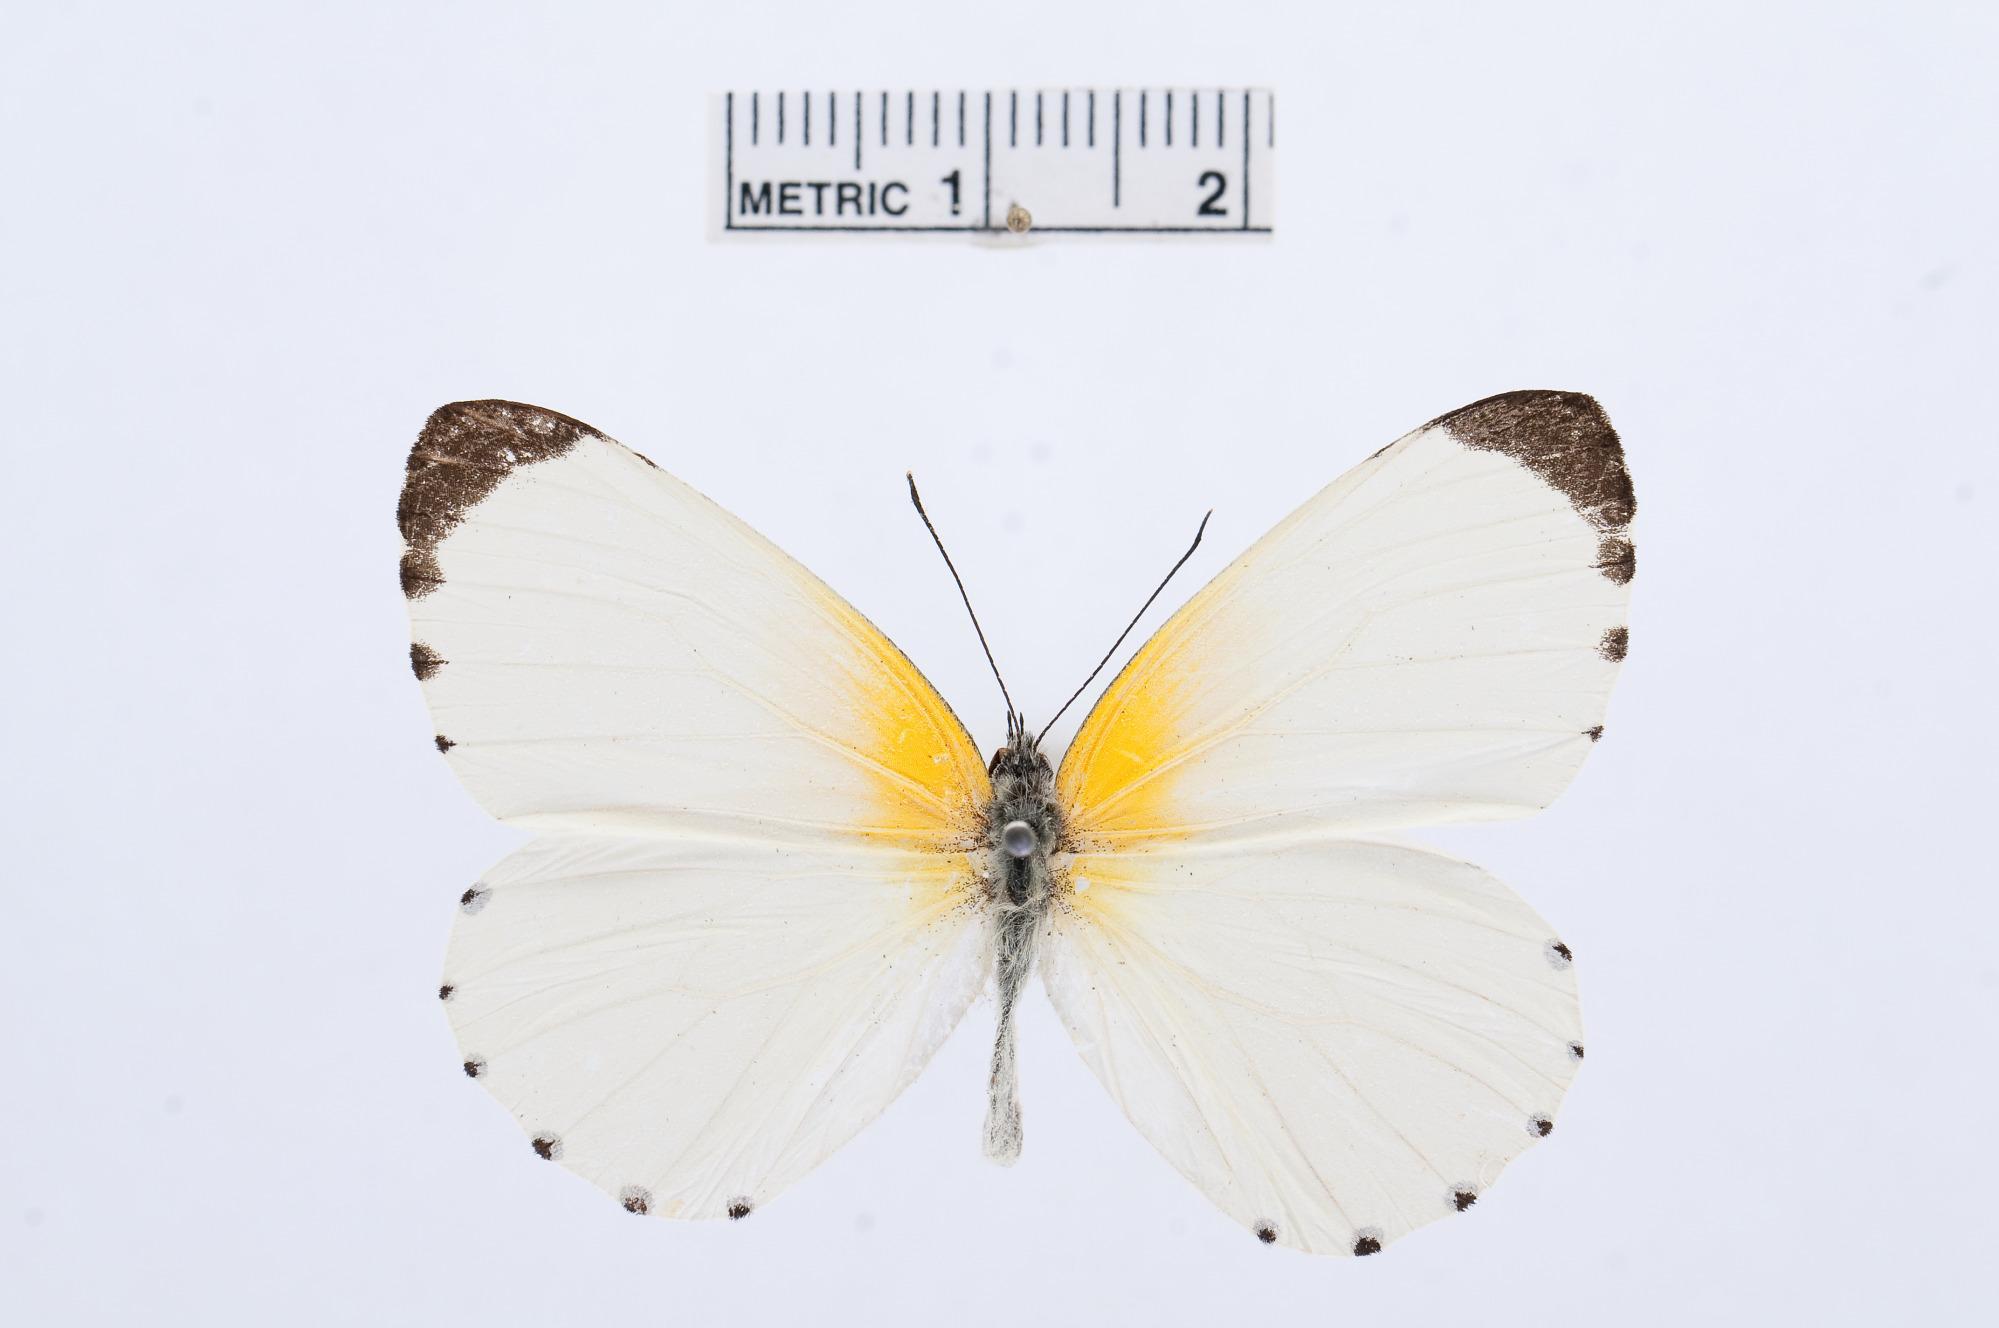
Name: Mylothris yulei
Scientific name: Mylothris yulei
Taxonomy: Animalia, Arthropoda, Hexapoda, Insecta, Lepidoptera, Pieridae, Pierinae